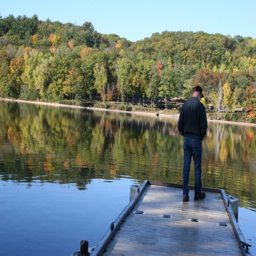
my husband on a dock along river .